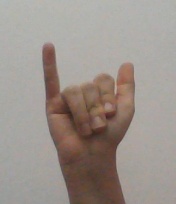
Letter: ya